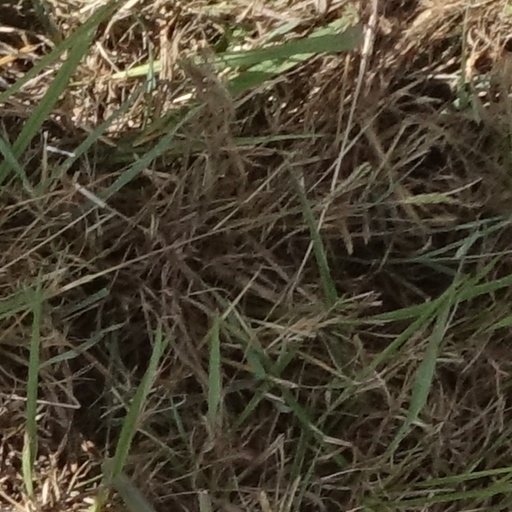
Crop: sorghum